432 Park Avenue

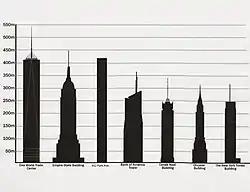
Tallest buildings in New York City by pinnacle height as of 2015. From left to right, they are One World Trade Center, Empire State Building, 432 Park Avenue, the Bank of America Tower, the Conde Nast Building (4 Times Square), the Chrysler Building, and the New York Times Building.

432 Park Avenue has a mezzanine and 84 numbered stories. Five two-story windbreaks, spaced every 12 floors from the top, are unenclosed and serve to reduce the tower's wind load. The windbreaks contain modular mechanical services for the six floors above and below to reduce required ducting. The floor numbering system includes mechanical levels near the building's base, so the top story is numbered as floor 96.